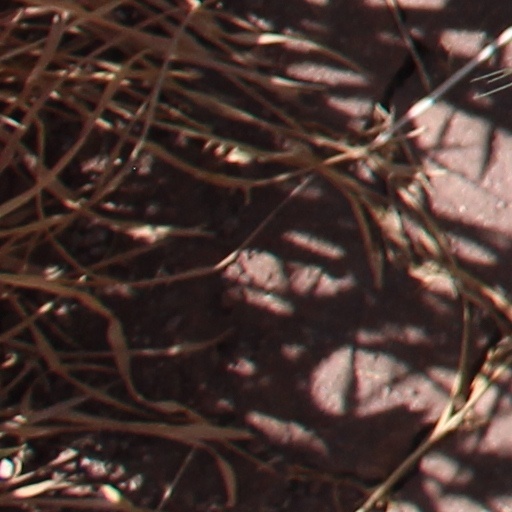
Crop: wheat